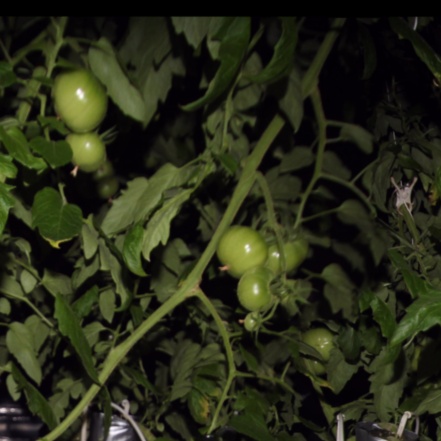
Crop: tomato